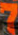
Number: 7